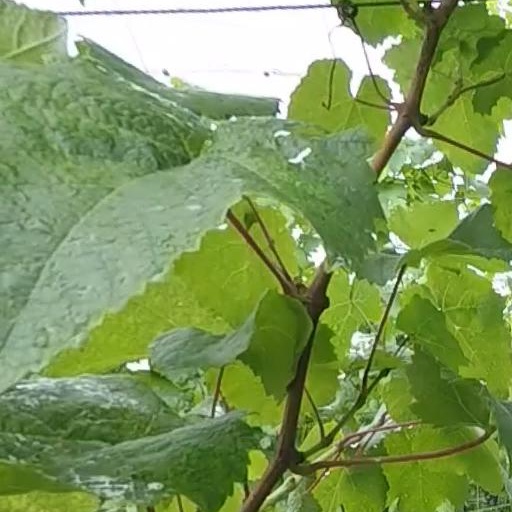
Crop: grape